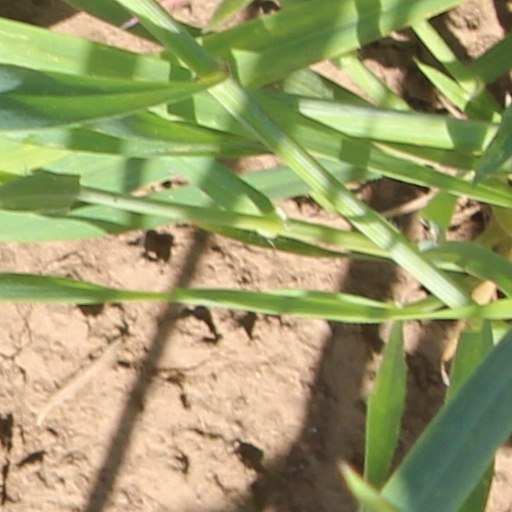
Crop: wheat